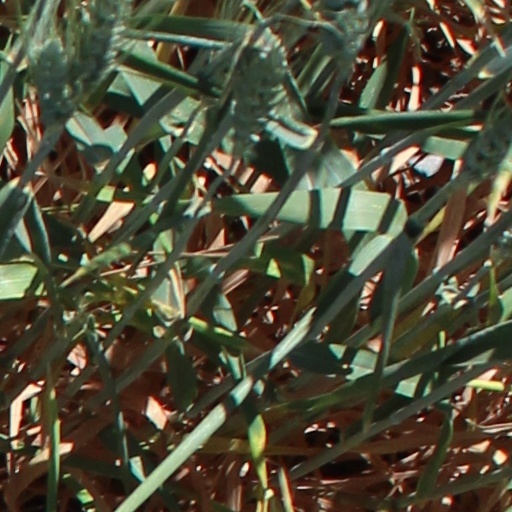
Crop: wheat